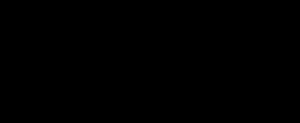
United Artists, connue aussi sous le nom de sa filiale française Les Artistes associés, est une société de distribution puis de production de cinéma américaine fondée le 5 février 1919 par quatre pionniers d'Hollywood : Charlie Chaplin, Douglas Fairbanks, Mary Pickford et D. W. Griffith. Créée comme une coopérative destinée à distribuer les œuvres de ses fondateurs, elle se diversifie dans les années 1920 et années 1930 en attirant d'autres producteurs indépendants.